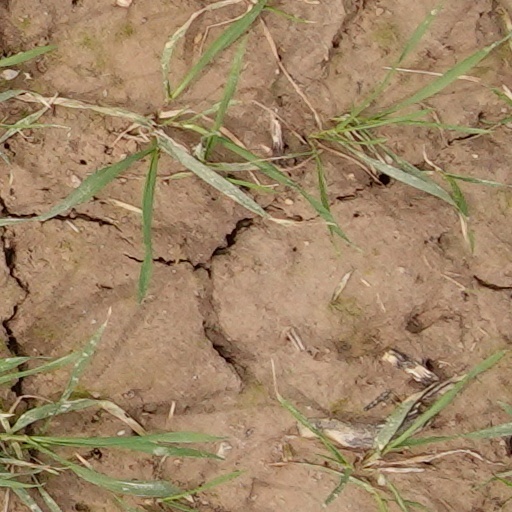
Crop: wheat